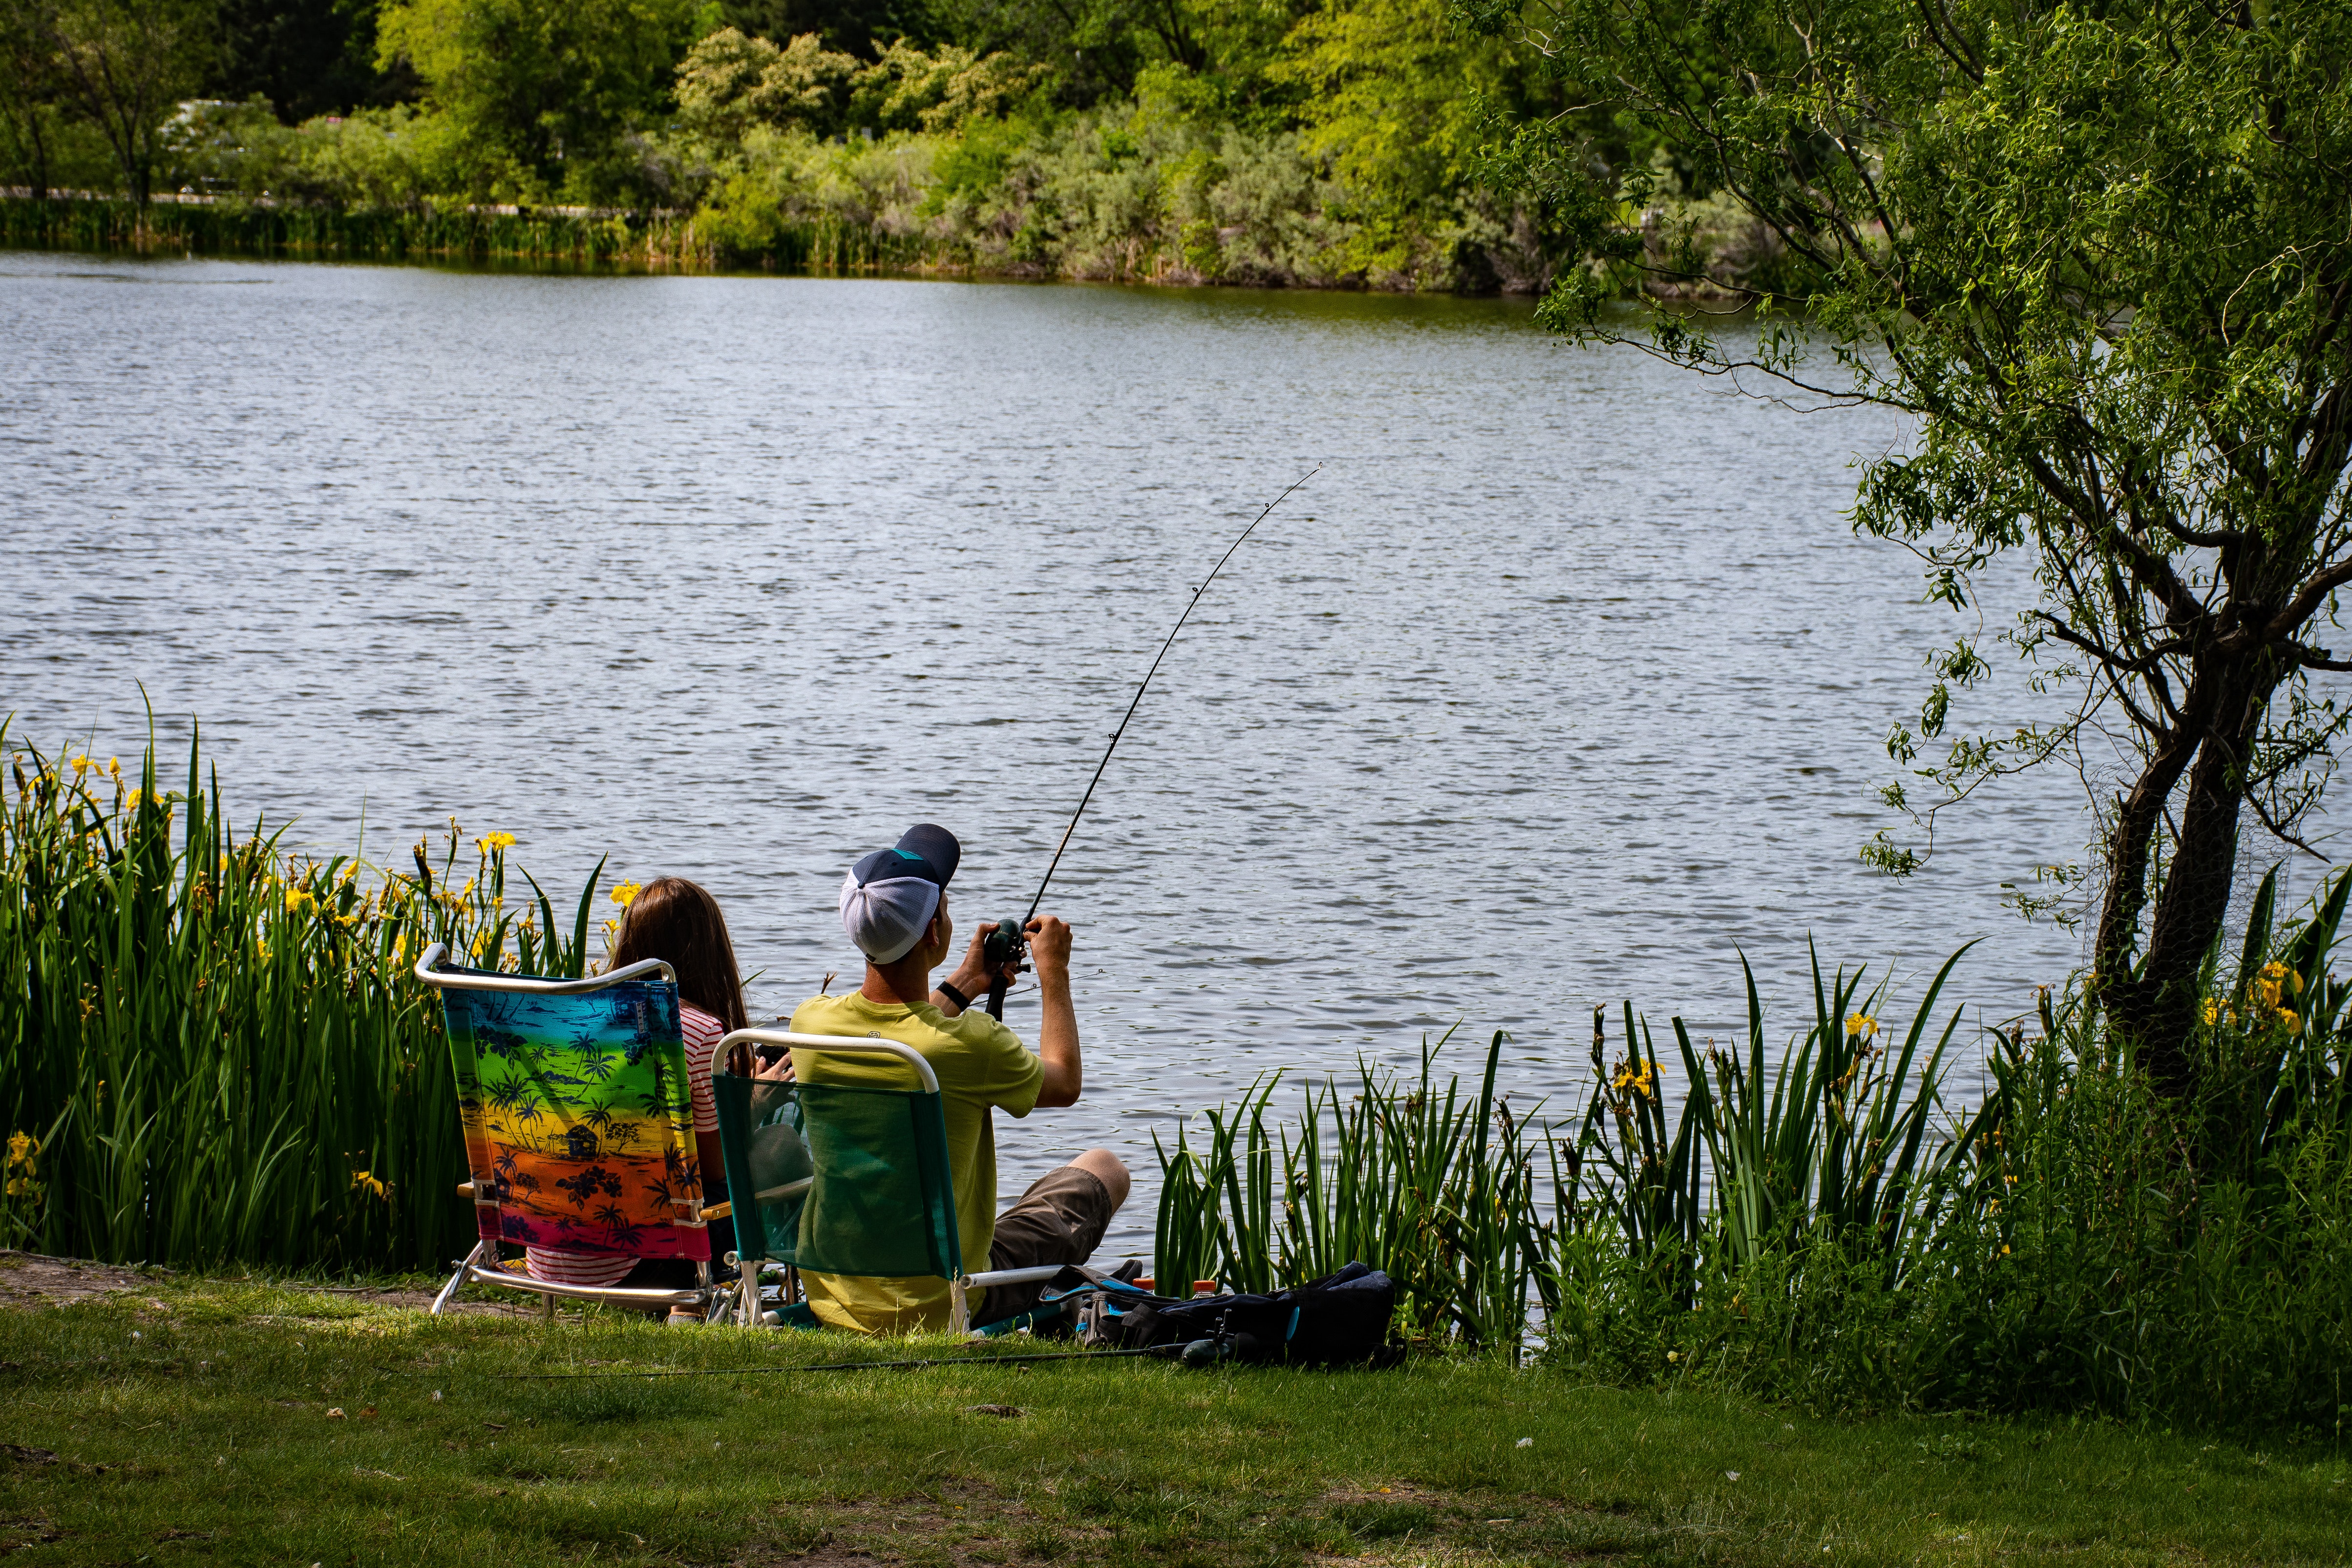
angling, recreational fishing, fishing rod, water, fishing, grass, lake, outdoor recreation, recreation, river, fisherman, bank, grass family, reservoir, leisure, tree, pond, plant, tourism, casting fishing, vacation, fly fishing, park, fish pond, lacustrine plain, meadow, art